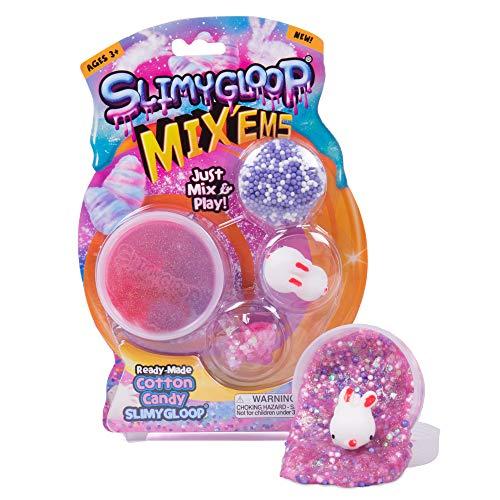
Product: SLIMYGLOOP Mix'Ems by Horizon Group USA- Cotton Candy, Mix & Create Your Own Pink & Purple Sparkly Gooey, Putty, Slime with Glitter & Squish Bunny Add Ins
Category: Toys & Games | Arts & Crafts | Craft Kits | Felt Kits
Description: Just mix and play: remove your ready-made slime from the storage container and begin transforming it into a colorful, bumpy, and squishy embellishments.
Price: $4.77
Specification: ProductDimensions:10x1.2x7inches|ItemWeight:5.3ounces|ShippingWeight:5.3ounces(Viewshippingratesandpolicies)|ASIN:B07N84BJ63|Itemmodelnumber:89978-MP6|Manufacturerrecommendedage:6yearsandup